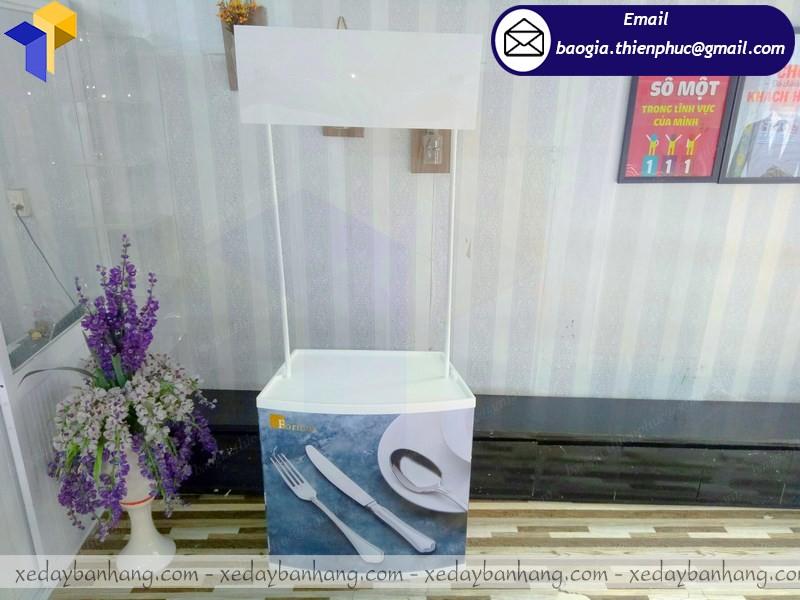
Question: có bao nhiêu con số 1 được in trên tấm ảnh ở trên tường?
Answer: có ba con số 1 được in trên tấm ảnh ở trên tường